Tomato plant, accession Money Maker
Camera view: vertical (180 deg); turntable rotation: 180 degrees
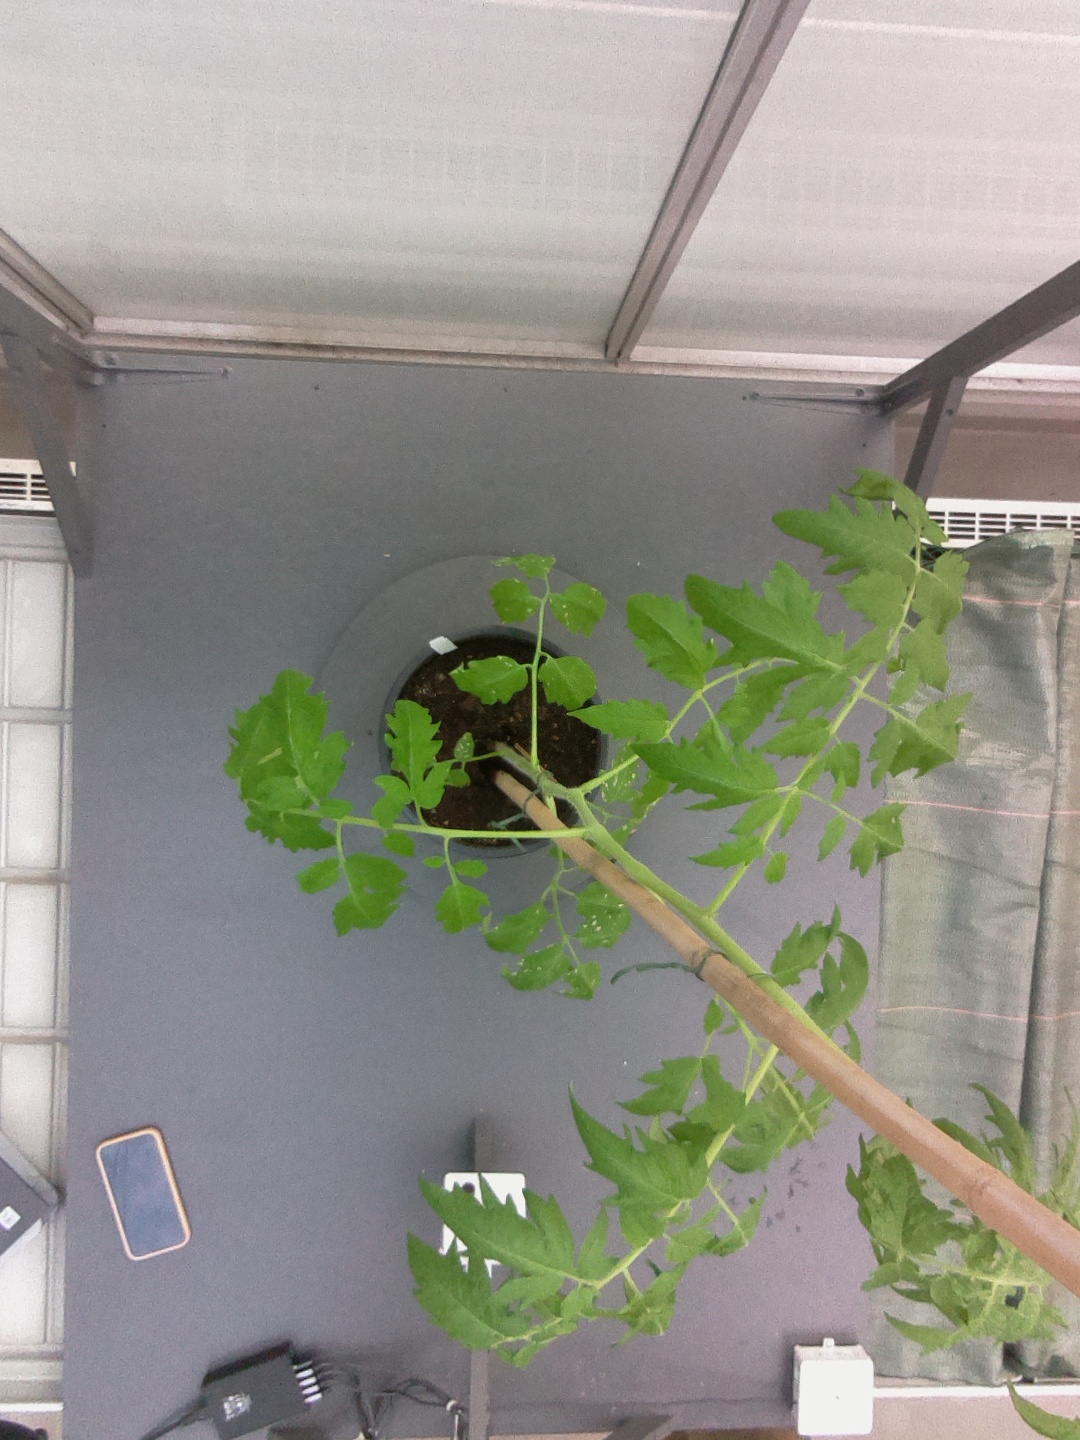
BBCH growth stage 52: 2 inflorescences visible